Catatonia

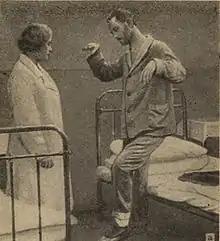
A patient in catatonic stupor, 1914

Catatonia is a neuropsychiatric syndrome characterized by a range of psychomotor disturbances. It is most commonly observed in individuals with underlying mood disorders, such as major depressive disorder, and psychotic disorders, including schizophrenia.